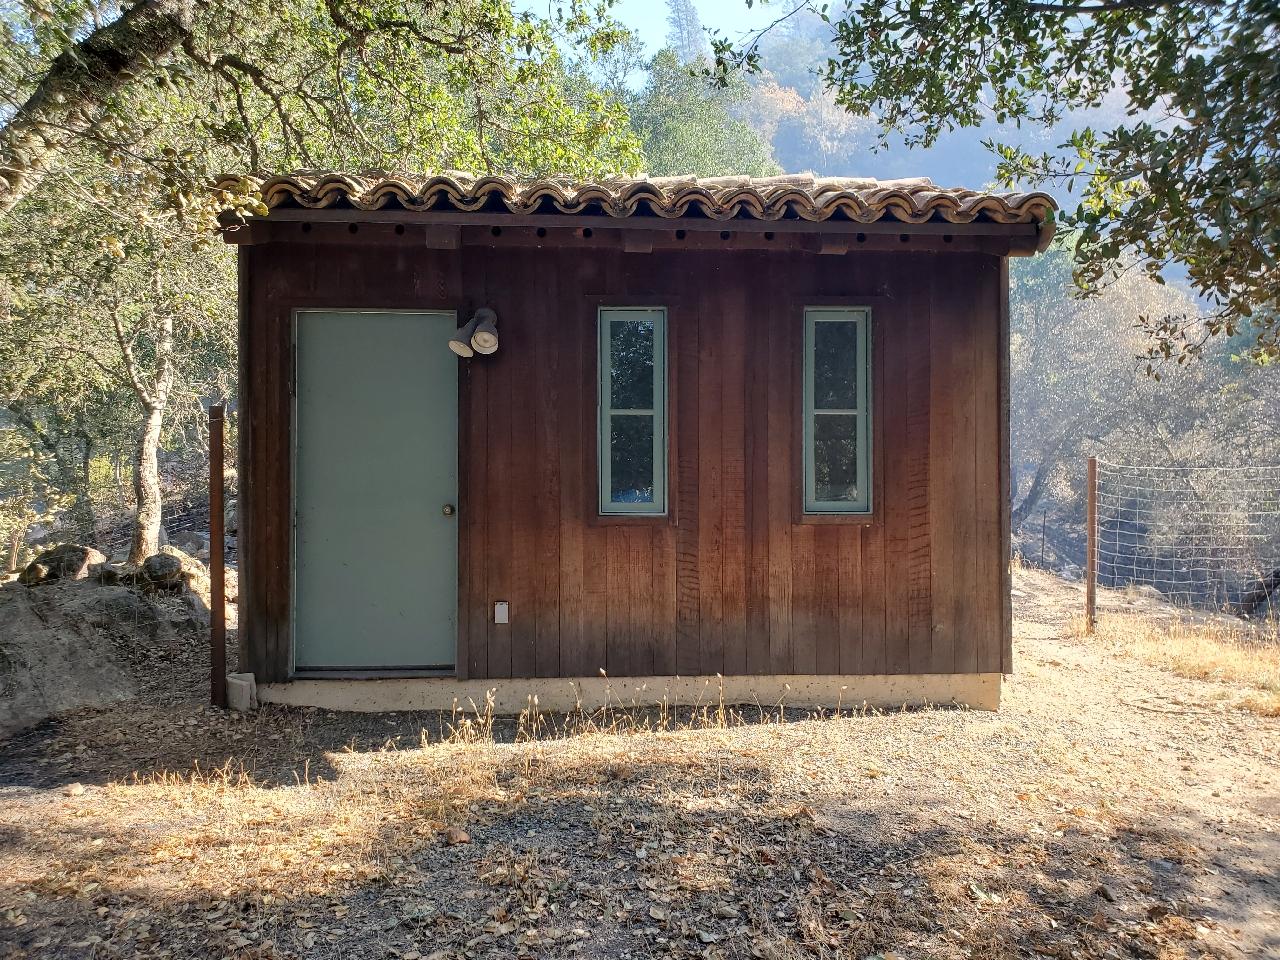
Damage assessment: no_damage